Capture of Kufra

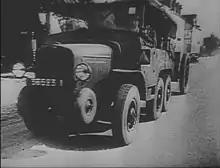

Colonel Philippe Leclerc assumed command in place of d'Ornano. After the success of the Murzuk raid, Leclerc marshalled his forces to take on Kufra. The attacking column included about 400 men in sixty trucks, two Laffly S15 ( TOE) scout cars, four Laffly S15R cross country personnel carriers and two mountain guns. Kufra was protected by two defensive lines around the El Tag fort with barbed wire, trenches, machine-guns and light anti-aircraft guns. The Royal Italian Army garrison comprised the 59th and 60th Machine-gun companies, with 280 (local infantry) and an Auto-Saharan Company, the . The Saharan companies were a mixed force of motorised infantry with well-armed cross-country vehicles (SPA AS37), which could also call on the (Italian Royal Air Force) for support. The in Kufra was around 120-men strong (45 Italians and 75 Libyans).